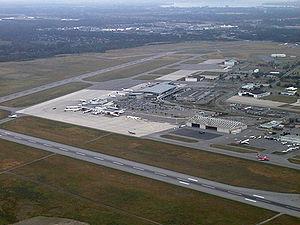
L'aéroport international Macdonald-Cartier d'Ottawa, en anglais Ottawa Macdonald-Cartier International Airport, dessert la capitale du Canada, Ottawa, dans la province de l'Ontario. Principal aéroport de la ville, il est situé sur le territoire même d'Ottawa, sur la rive droite de la rivière Rideau, à dix kilomètres au sud du centre-ville. Il accueille 4,3 millions de passagers par an ce qui en fait le sixième aéroport canadien pour le trafic passager et le huitième pour le nombre de mouvements d'avions. C'est l'un des sept aéroports canadiens ayant une zone de prédédouanement américaine.